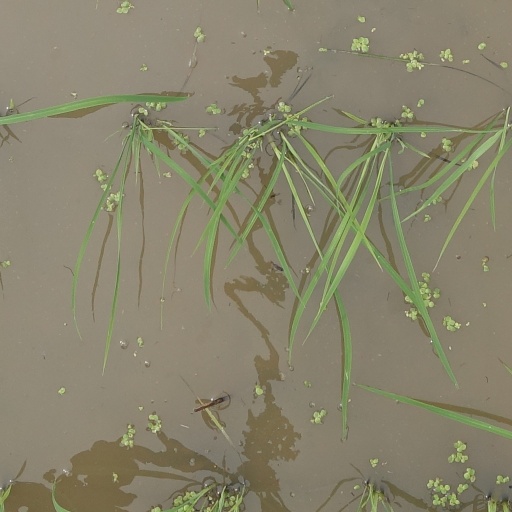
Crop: rice